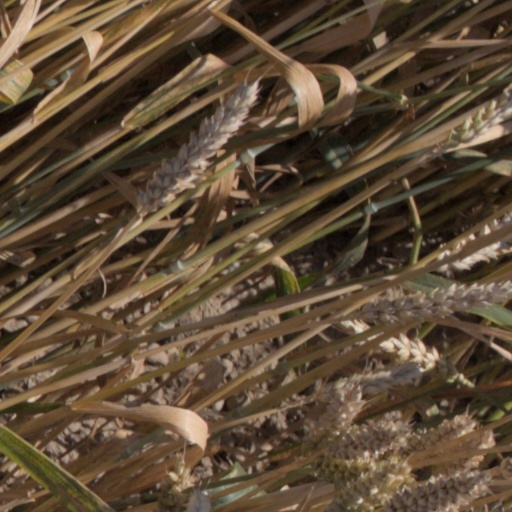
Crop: wheat